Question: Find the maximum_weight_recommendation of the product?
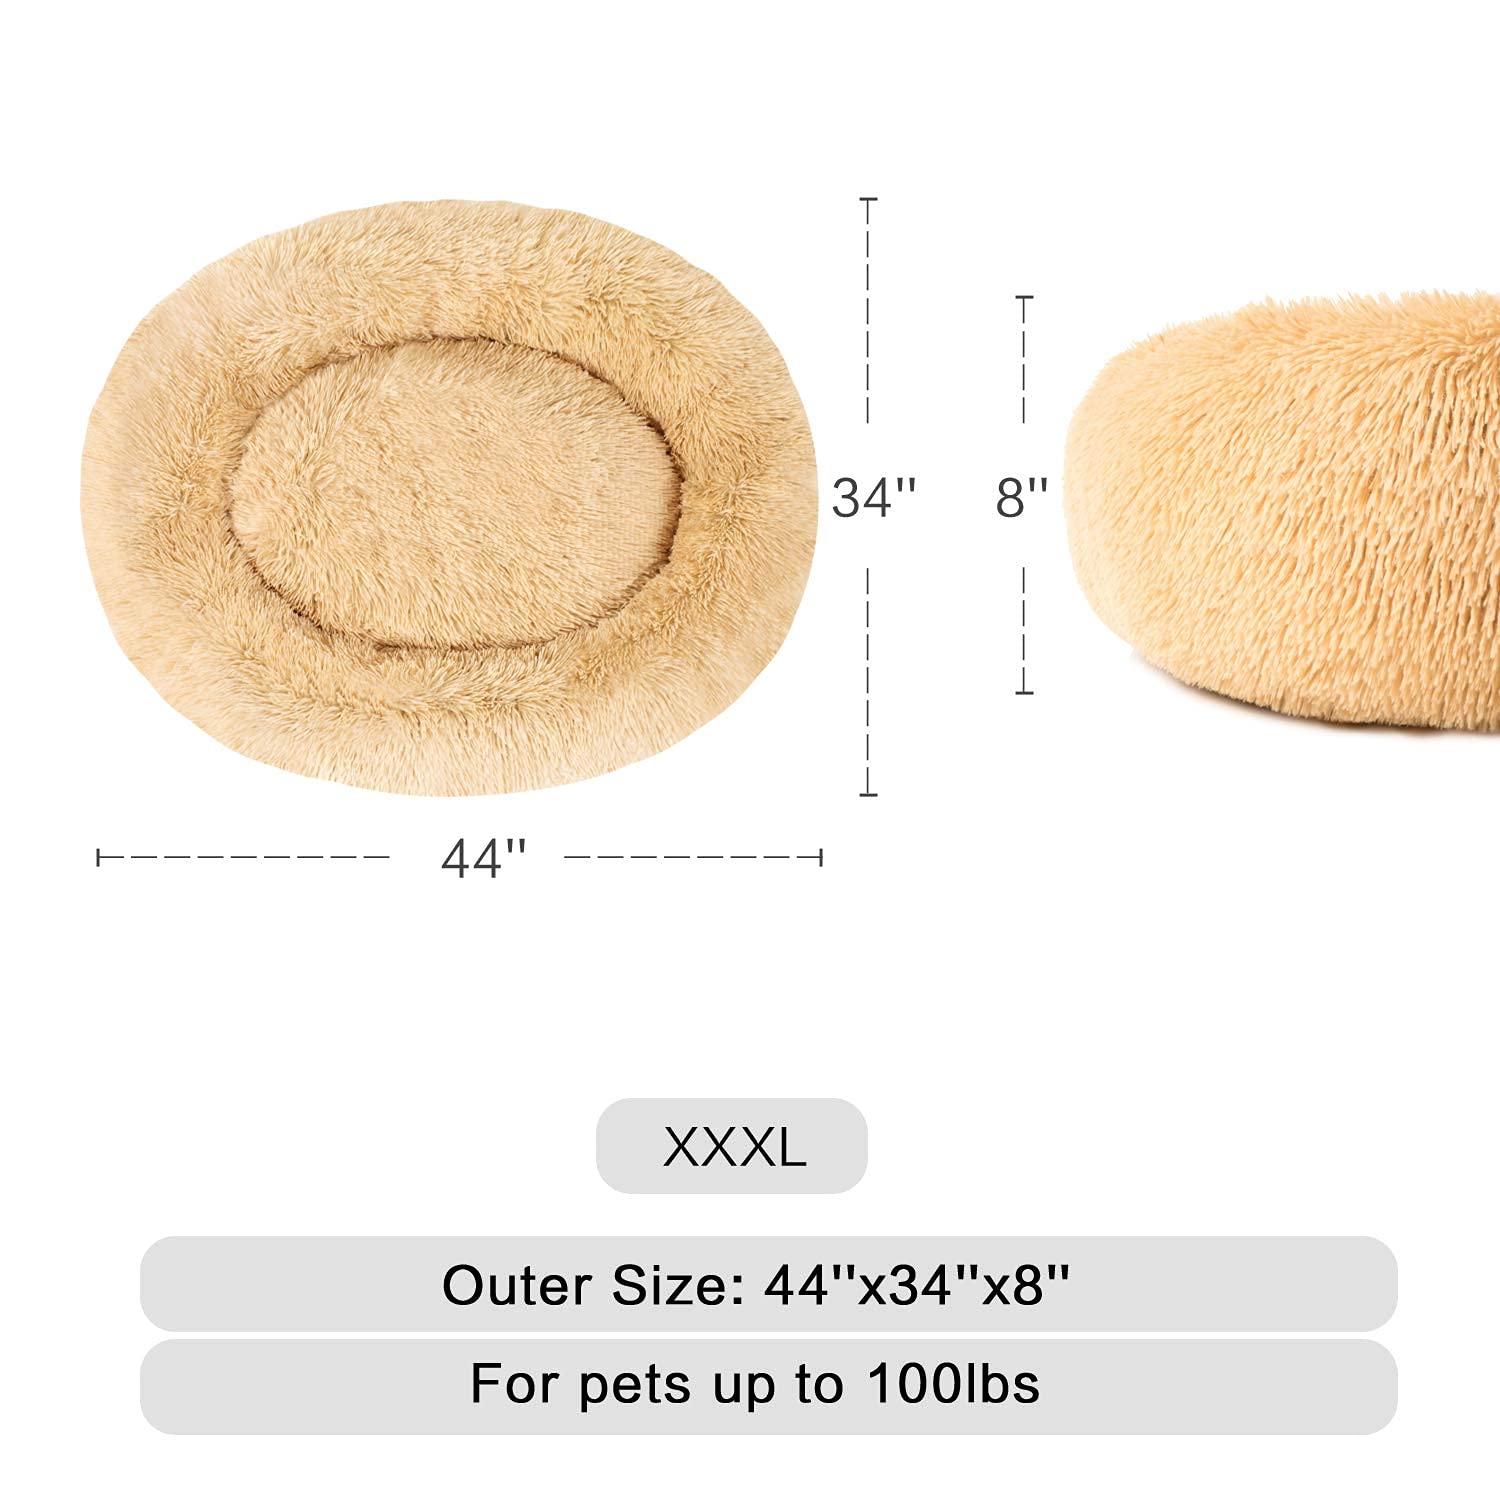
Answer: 100 pound